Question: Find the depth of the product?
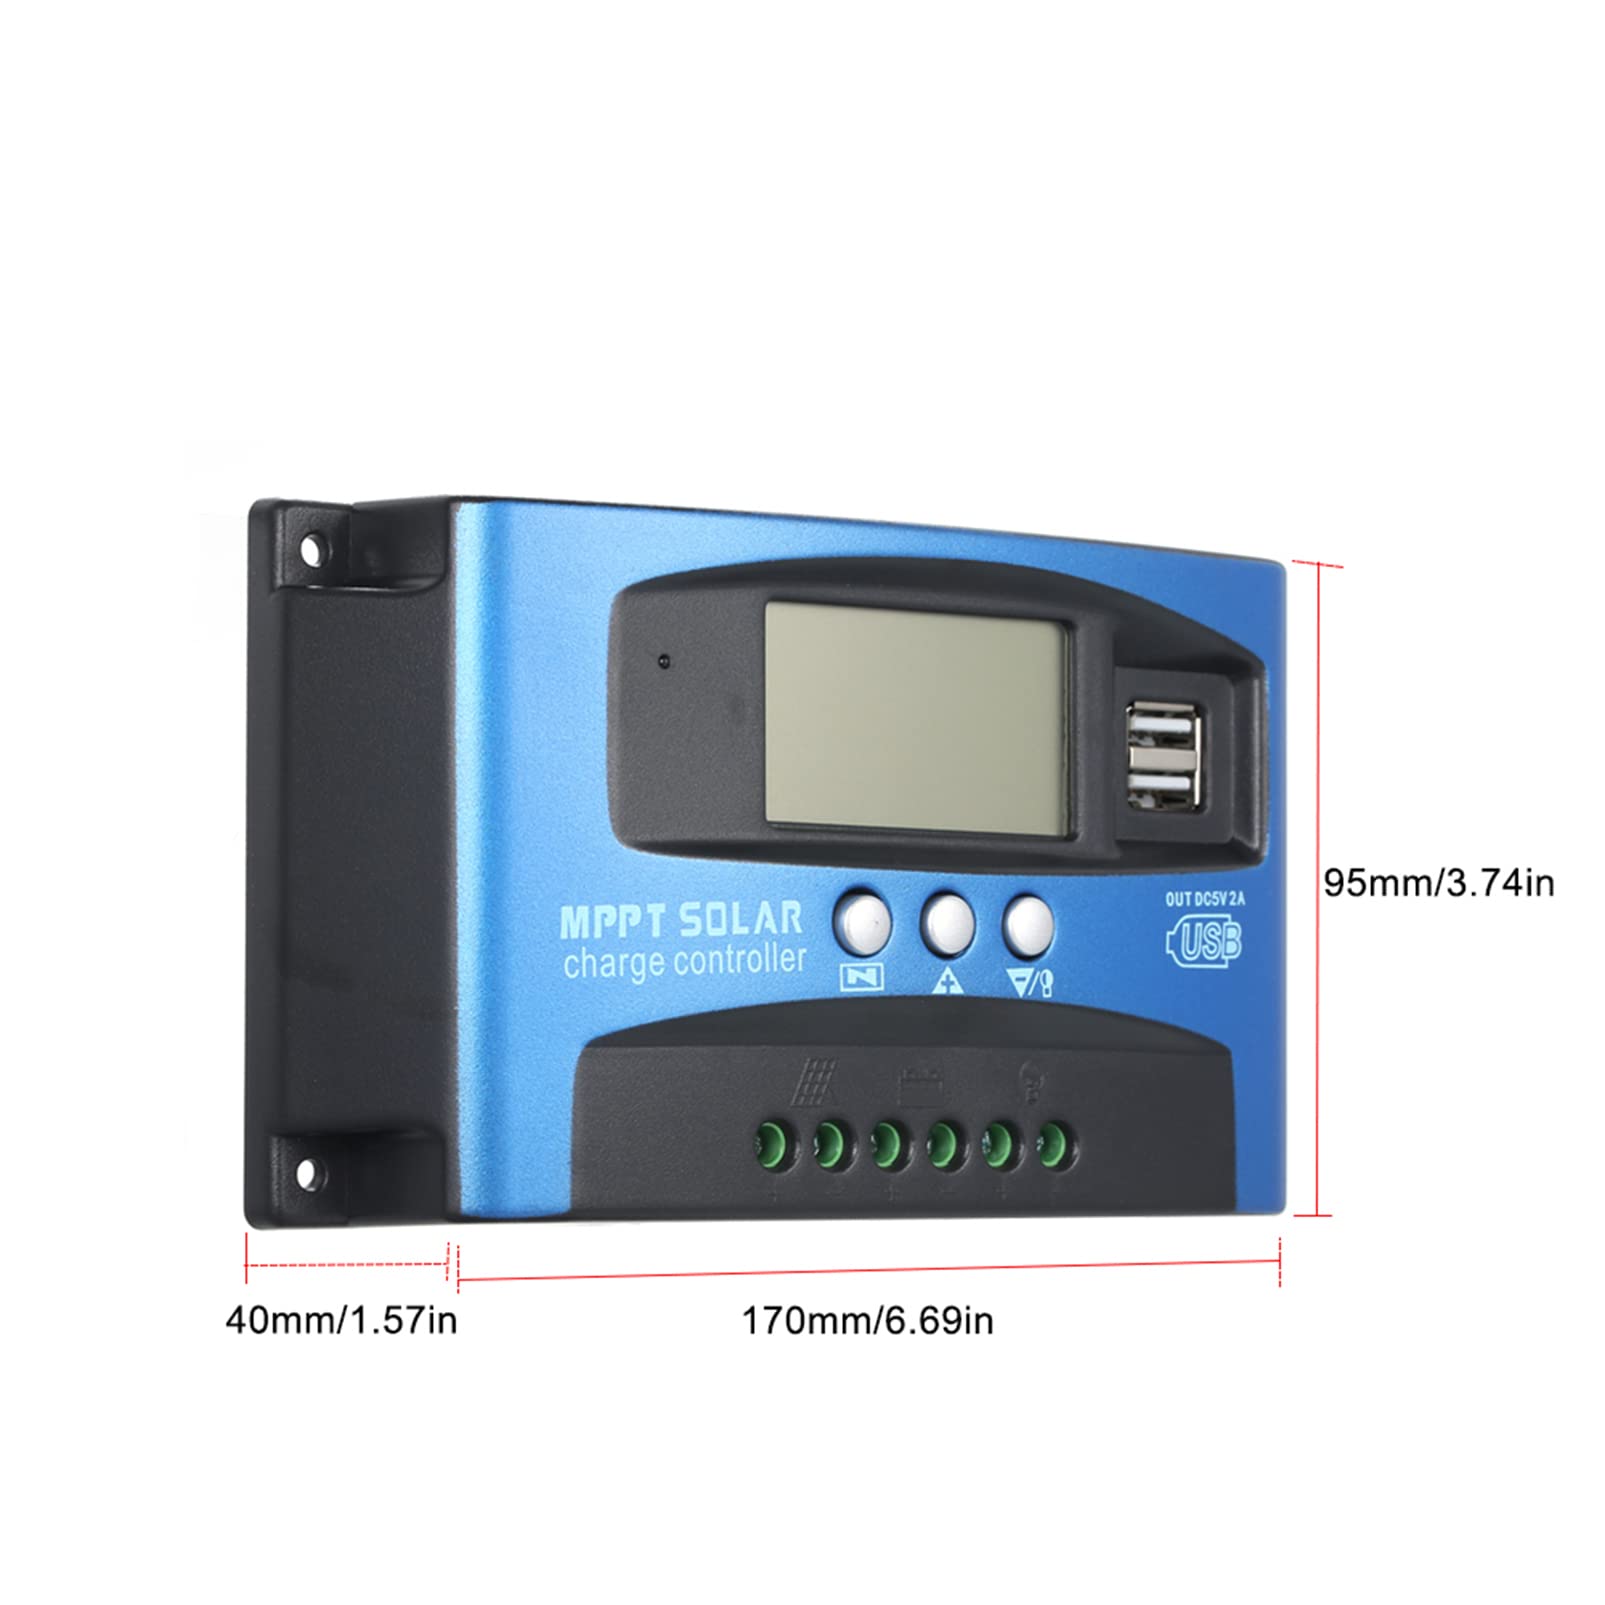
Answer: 170.0 millimetre